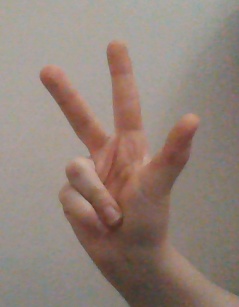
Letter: al